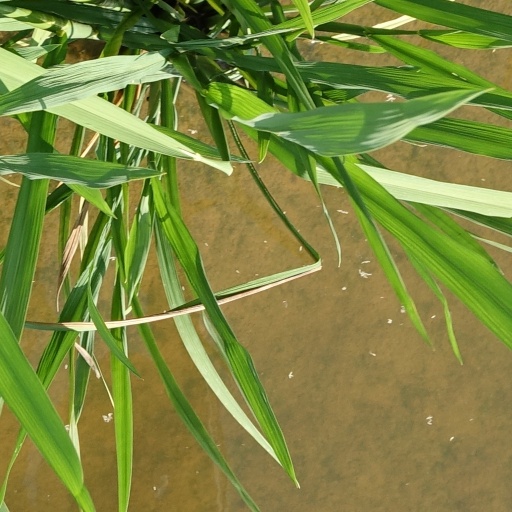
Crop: rice